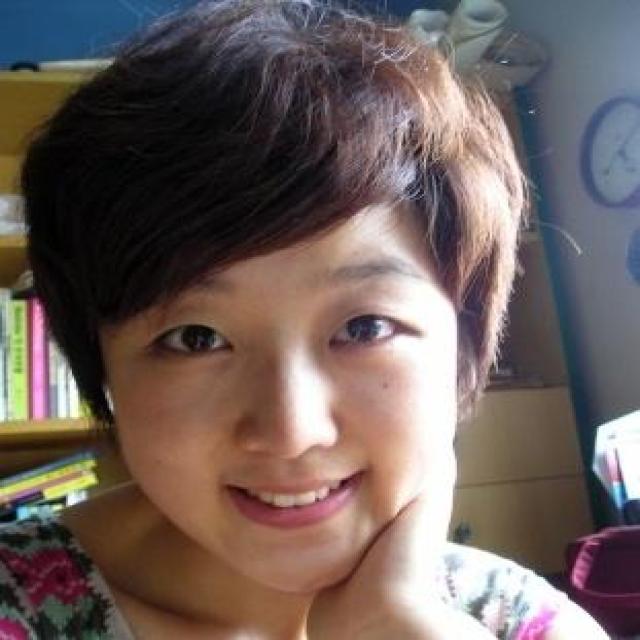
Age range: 21-44